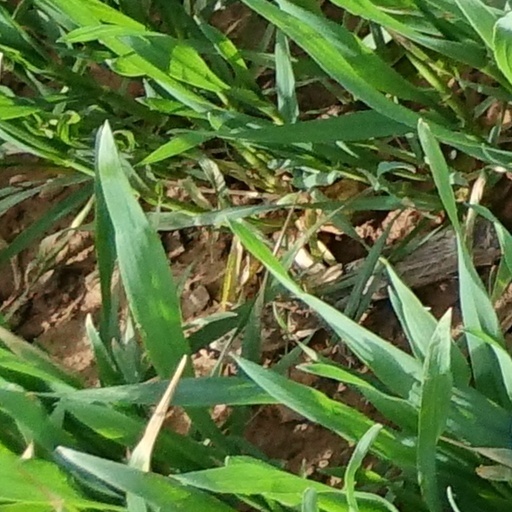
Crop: wheat